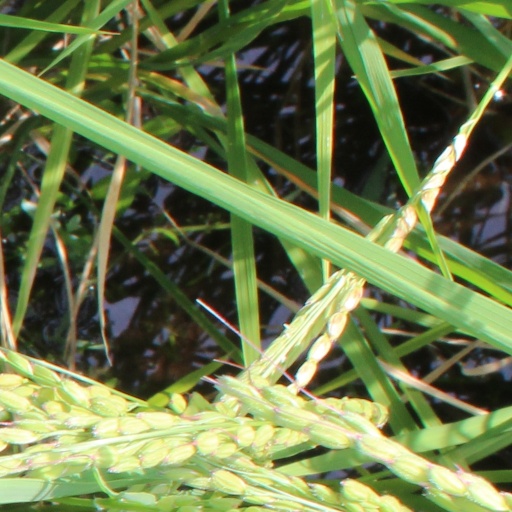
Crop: rice